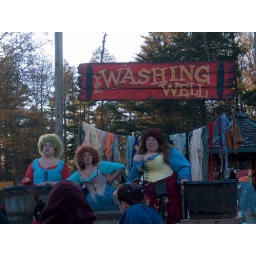
The girl in the red chemise is new. Ophelia is as buxom as ever